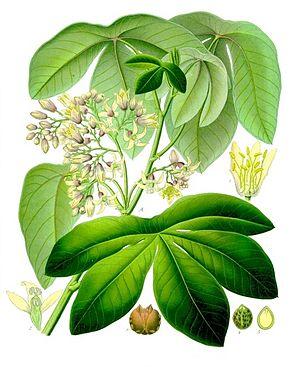
Manihot glaziovii est une espèce de plantes dicotylédones de la famille des Euphorbiaceae, originaire du Brésil. Ce sont des arbustes ou petits arbres pouvant atteindre 10 mètres de haut, dont le latex abondant a été exploité en Amérique du Sud pour la production de caoutchouc.